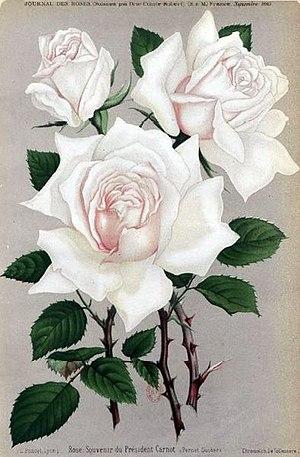
'Souvenir du Président Carnot' (Pernet-Ducher 1894), rose hybride de thé représentée en septembre 1895 dans le Journal des roses, pages 132-133.
Joseph Pernet-Ducher, né en novembre 1859 à Lyon et mort le 23 novembre 1928, est un pépiniériste rosiériste français. Issu d'une famille de pépiniéristes de Villeurbanne, près de Lyon, il va poursuivre toute sa vie le rêve de créer une variété de roses jaunes, considérées comme le saint Graal des rosiéristes.
'Souvenir du Président Carnot' est un cultivar de rosier hybride de thé introduit au commerce le 1ᵉʳ novembre 1894 par le rosiériste lyonnais Joseph Pernet-Ducher. Il rappelle la mémoire du président de la République française Sadi Carnot, assassiné à Lyon, le 24 juin 1894. Cette rose était l'une des roses les plus appréciées des fleuristes pendant une bonne partie du XXe siècle en Europe pour sa bonne tenue de fleur à couper et demeure une très bonne variété d'exposition.